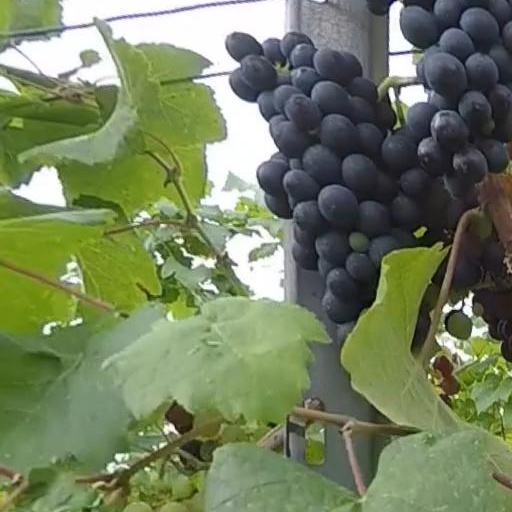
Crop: grape